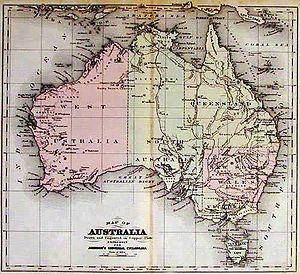
Arnold Henri Guyot, né à Boudevilliers près de Neuchâtel le 28 septembre 1807 et mort aux États-Unis le 8 février 1884, est un géologue et un géographe suisse, naturalisé américain.